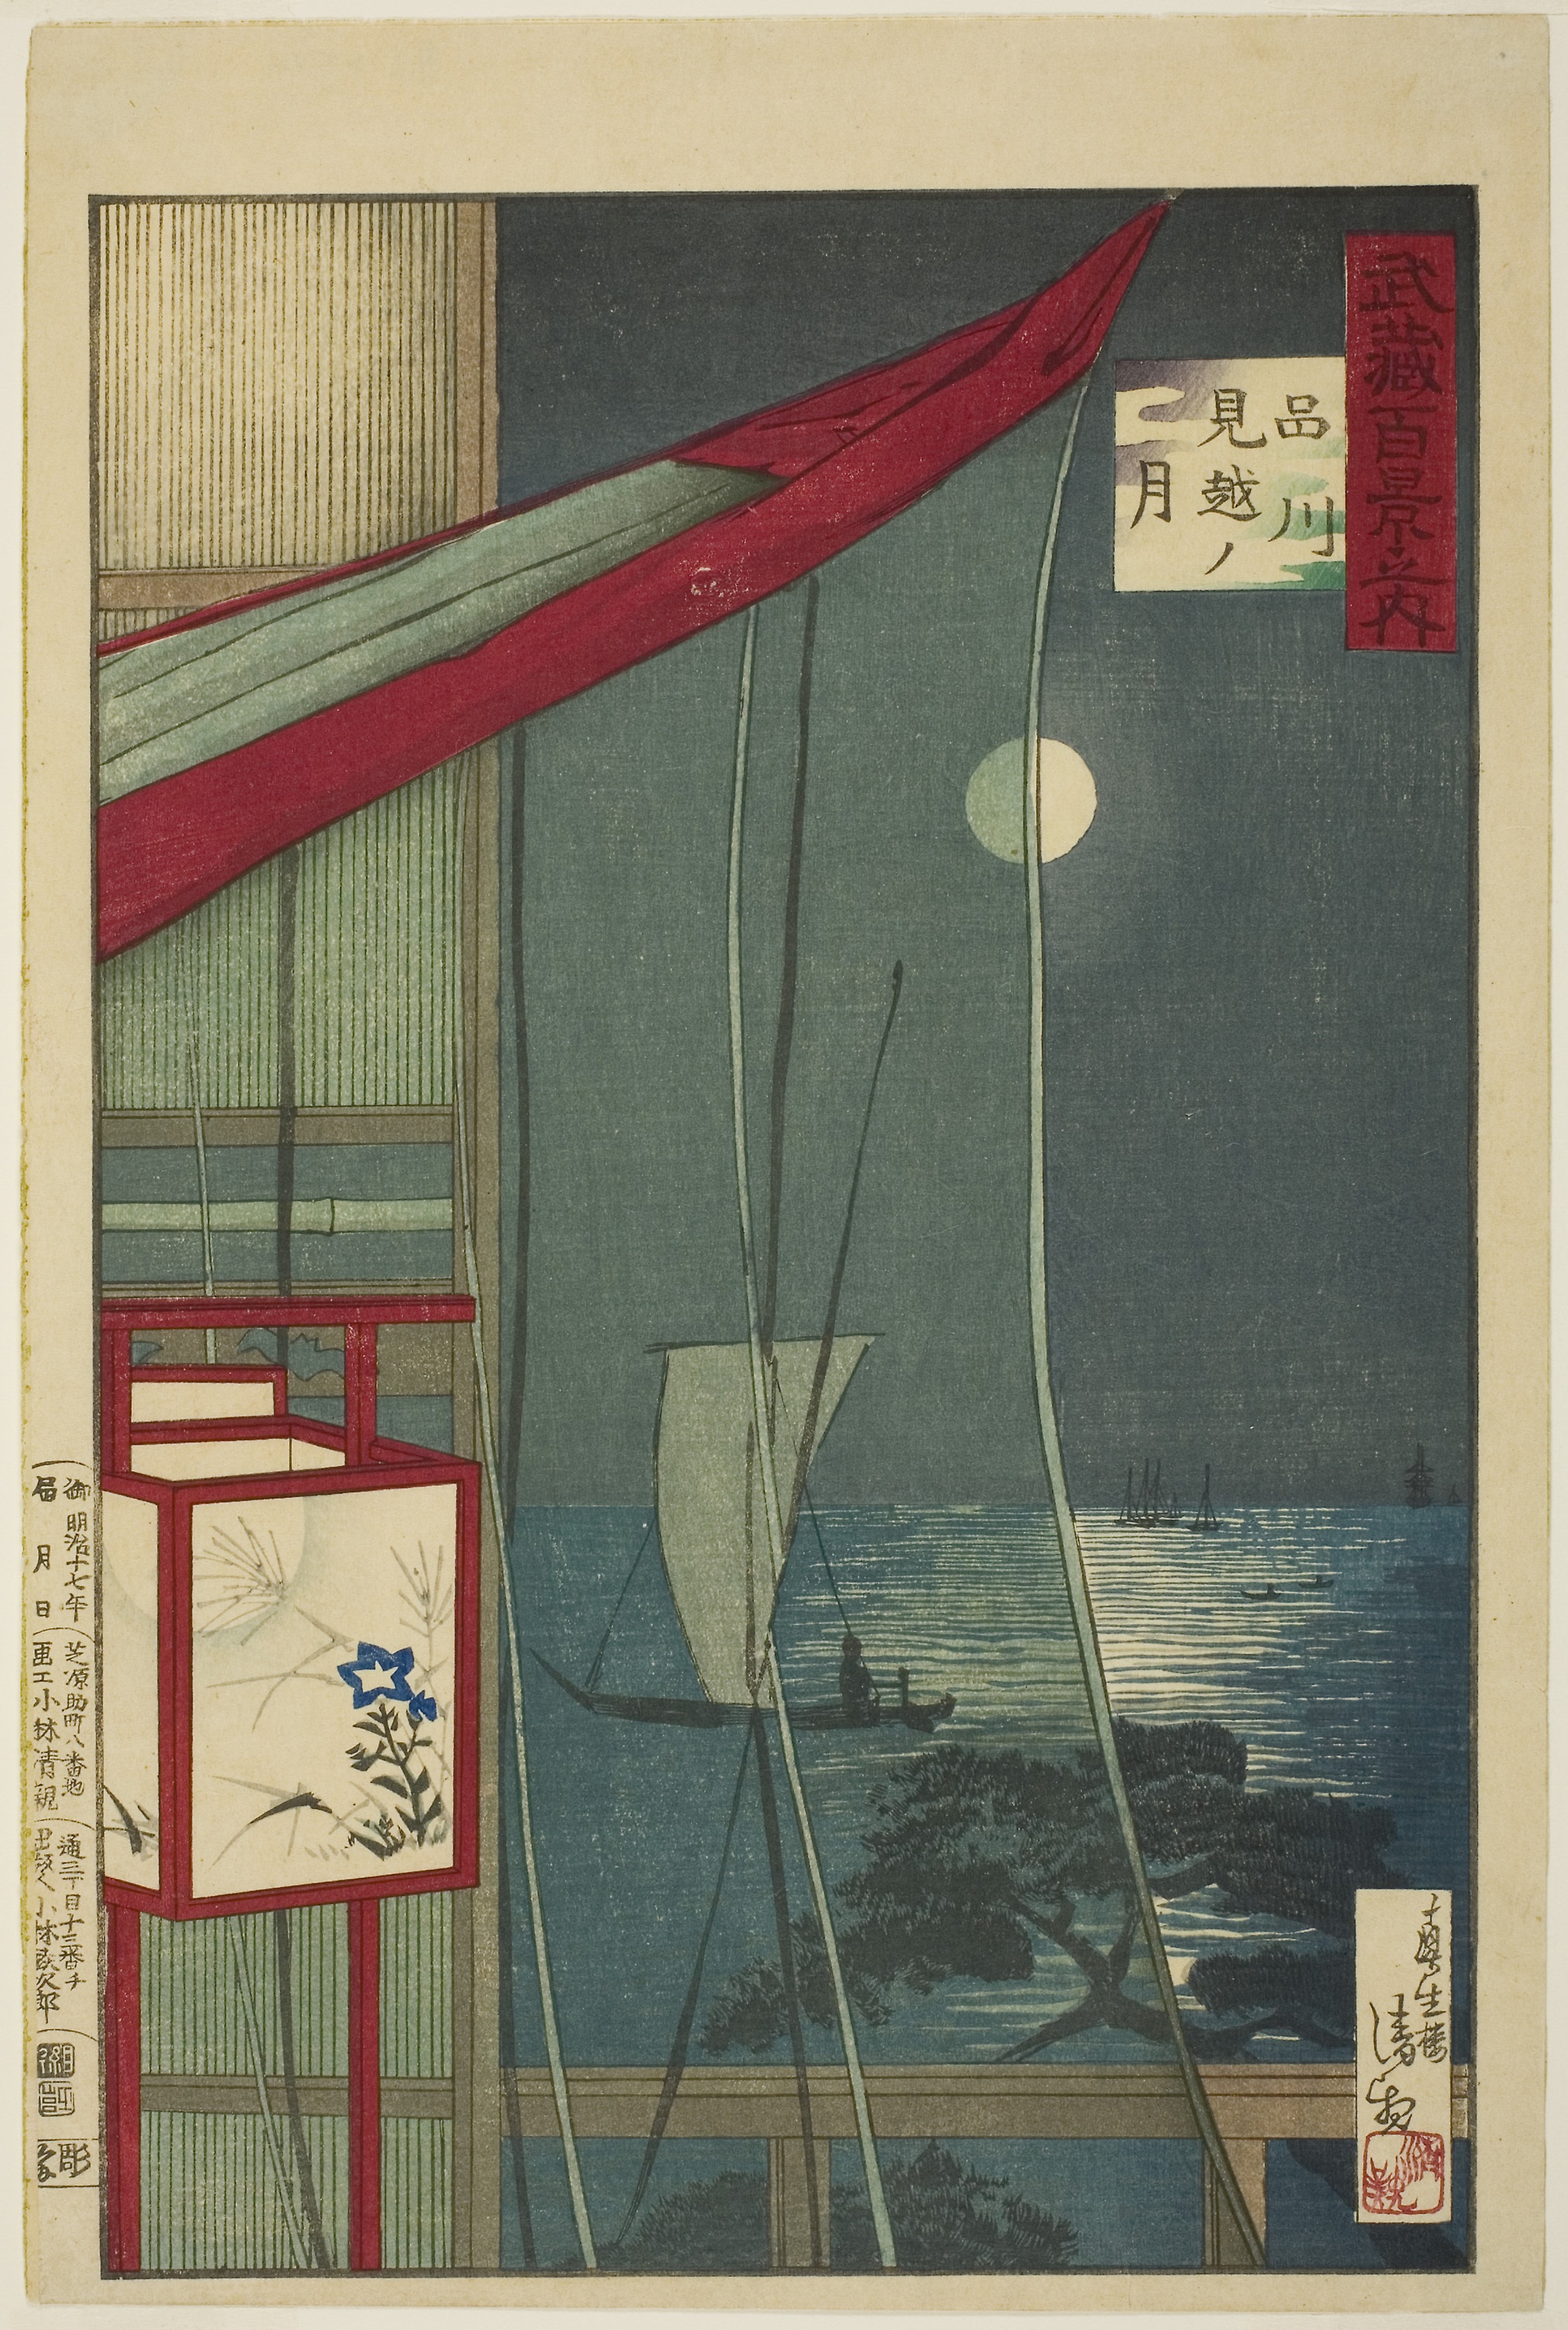
modern art, art, painting, illustration, still life